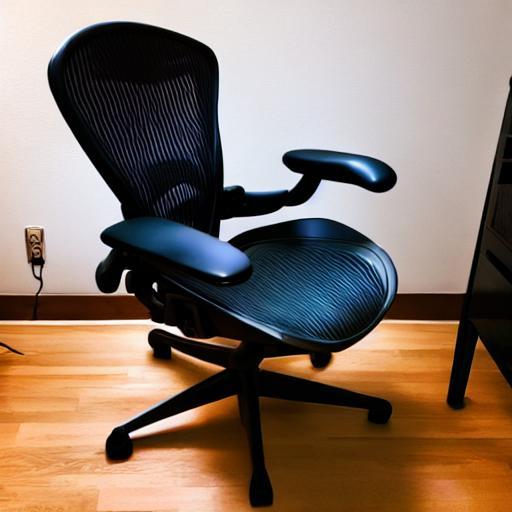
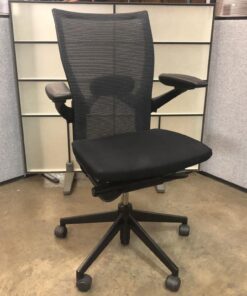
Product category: items_chair
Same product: no